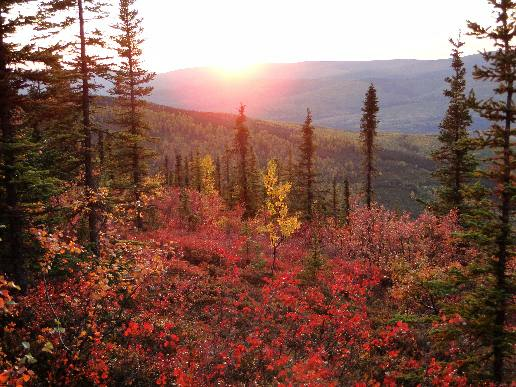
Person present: No